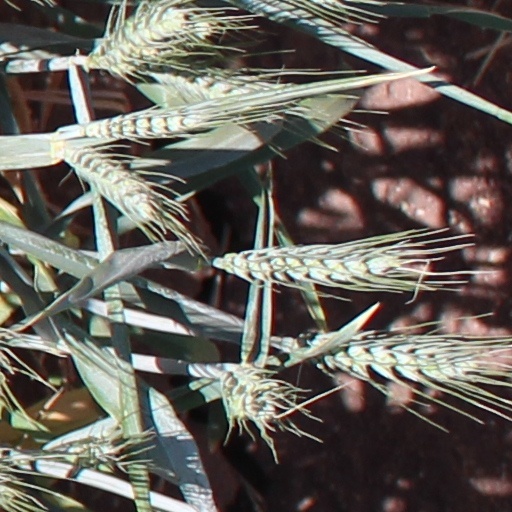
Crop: wheat